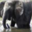
Label: elephant